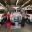
Label: ambulance